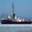
Label: ship